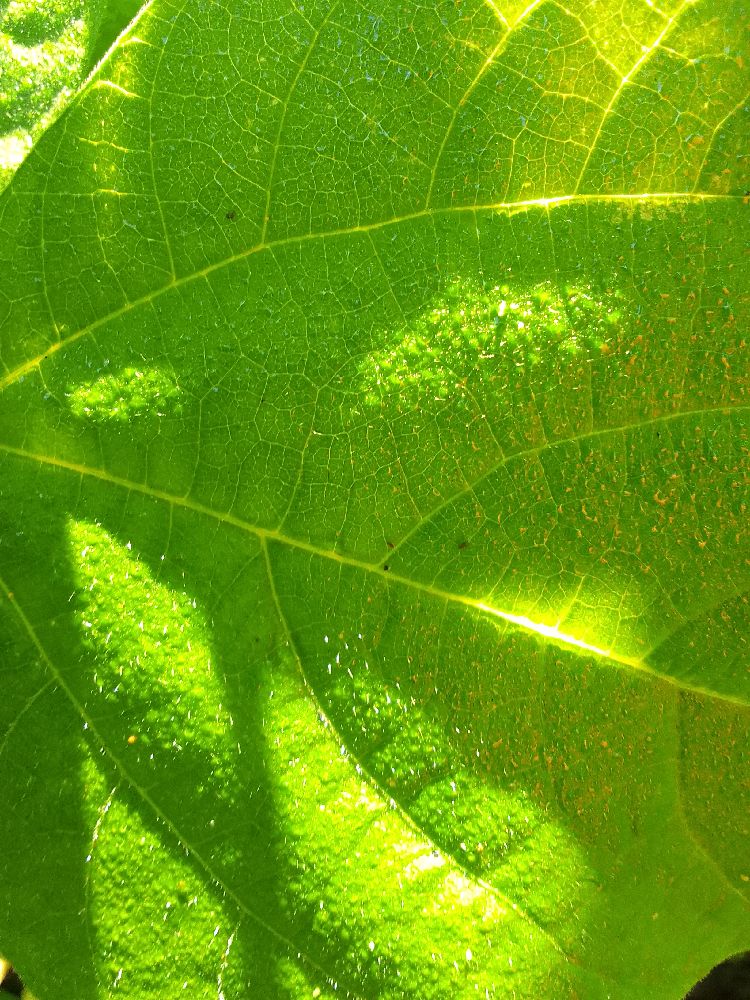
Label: healthy